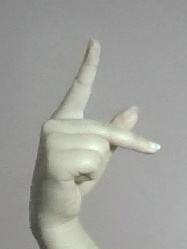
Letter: dha